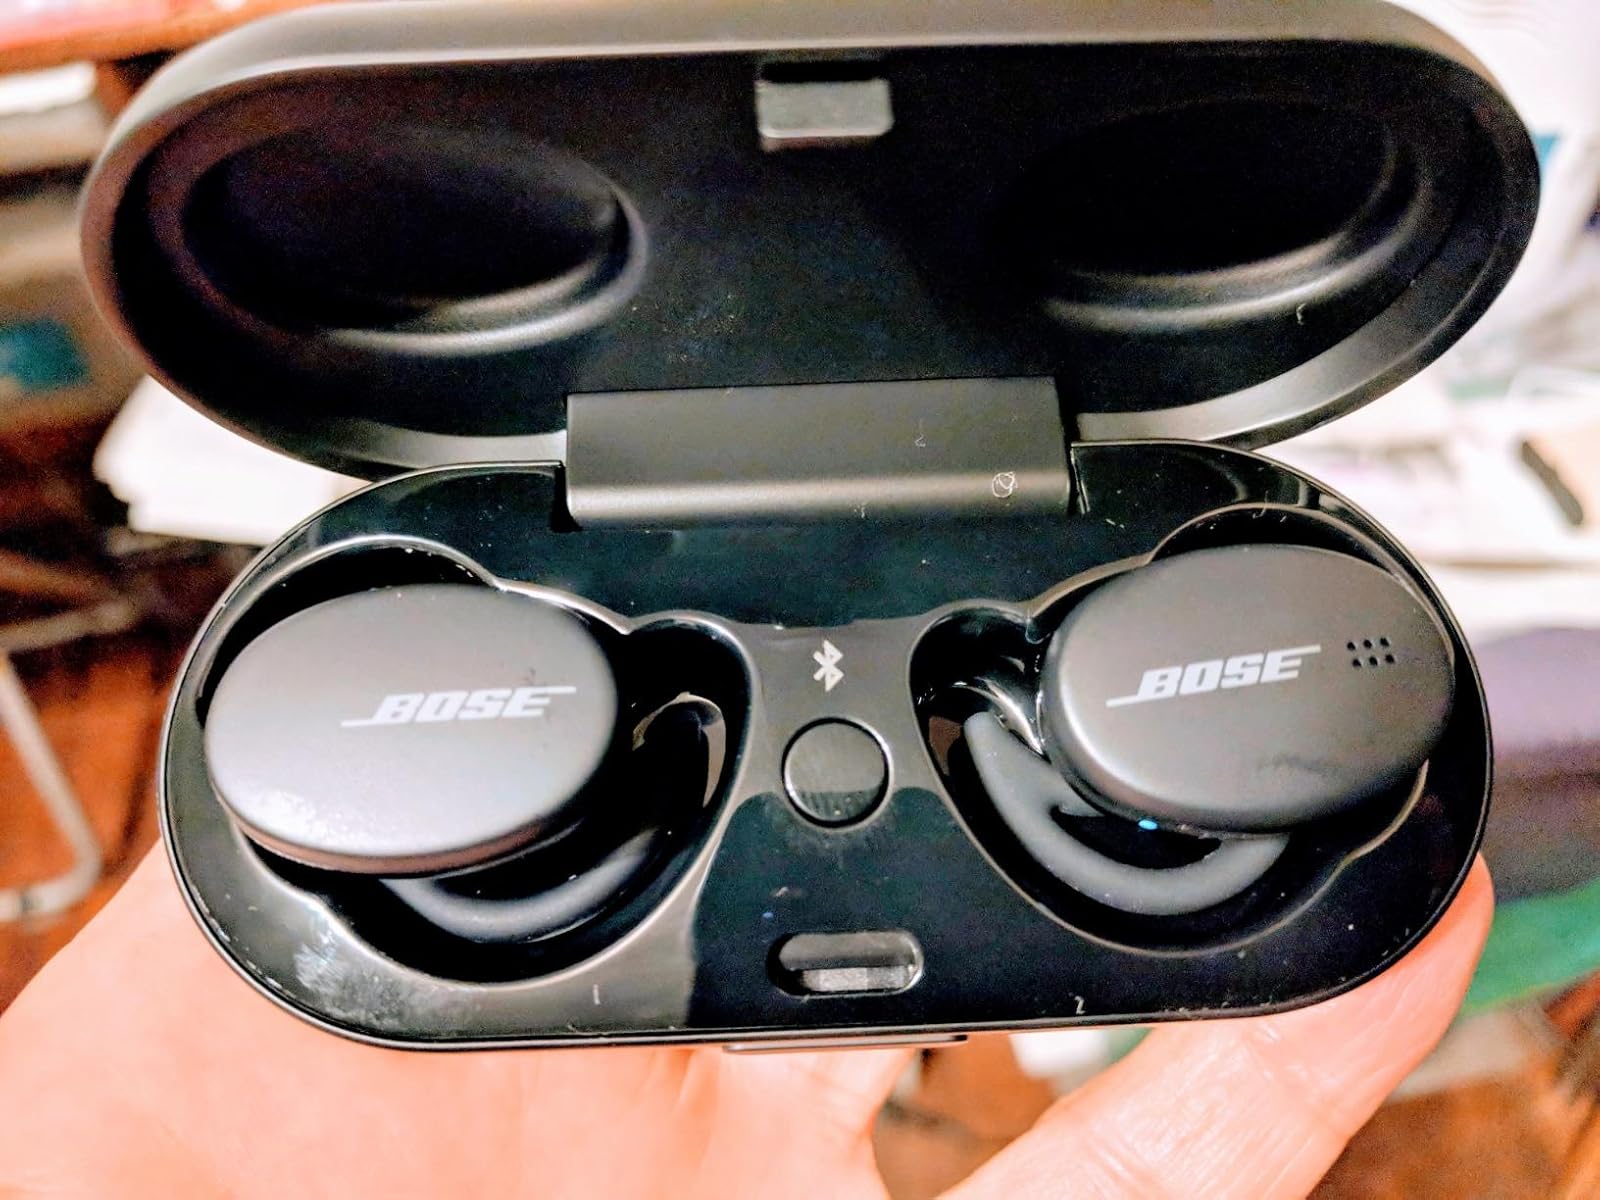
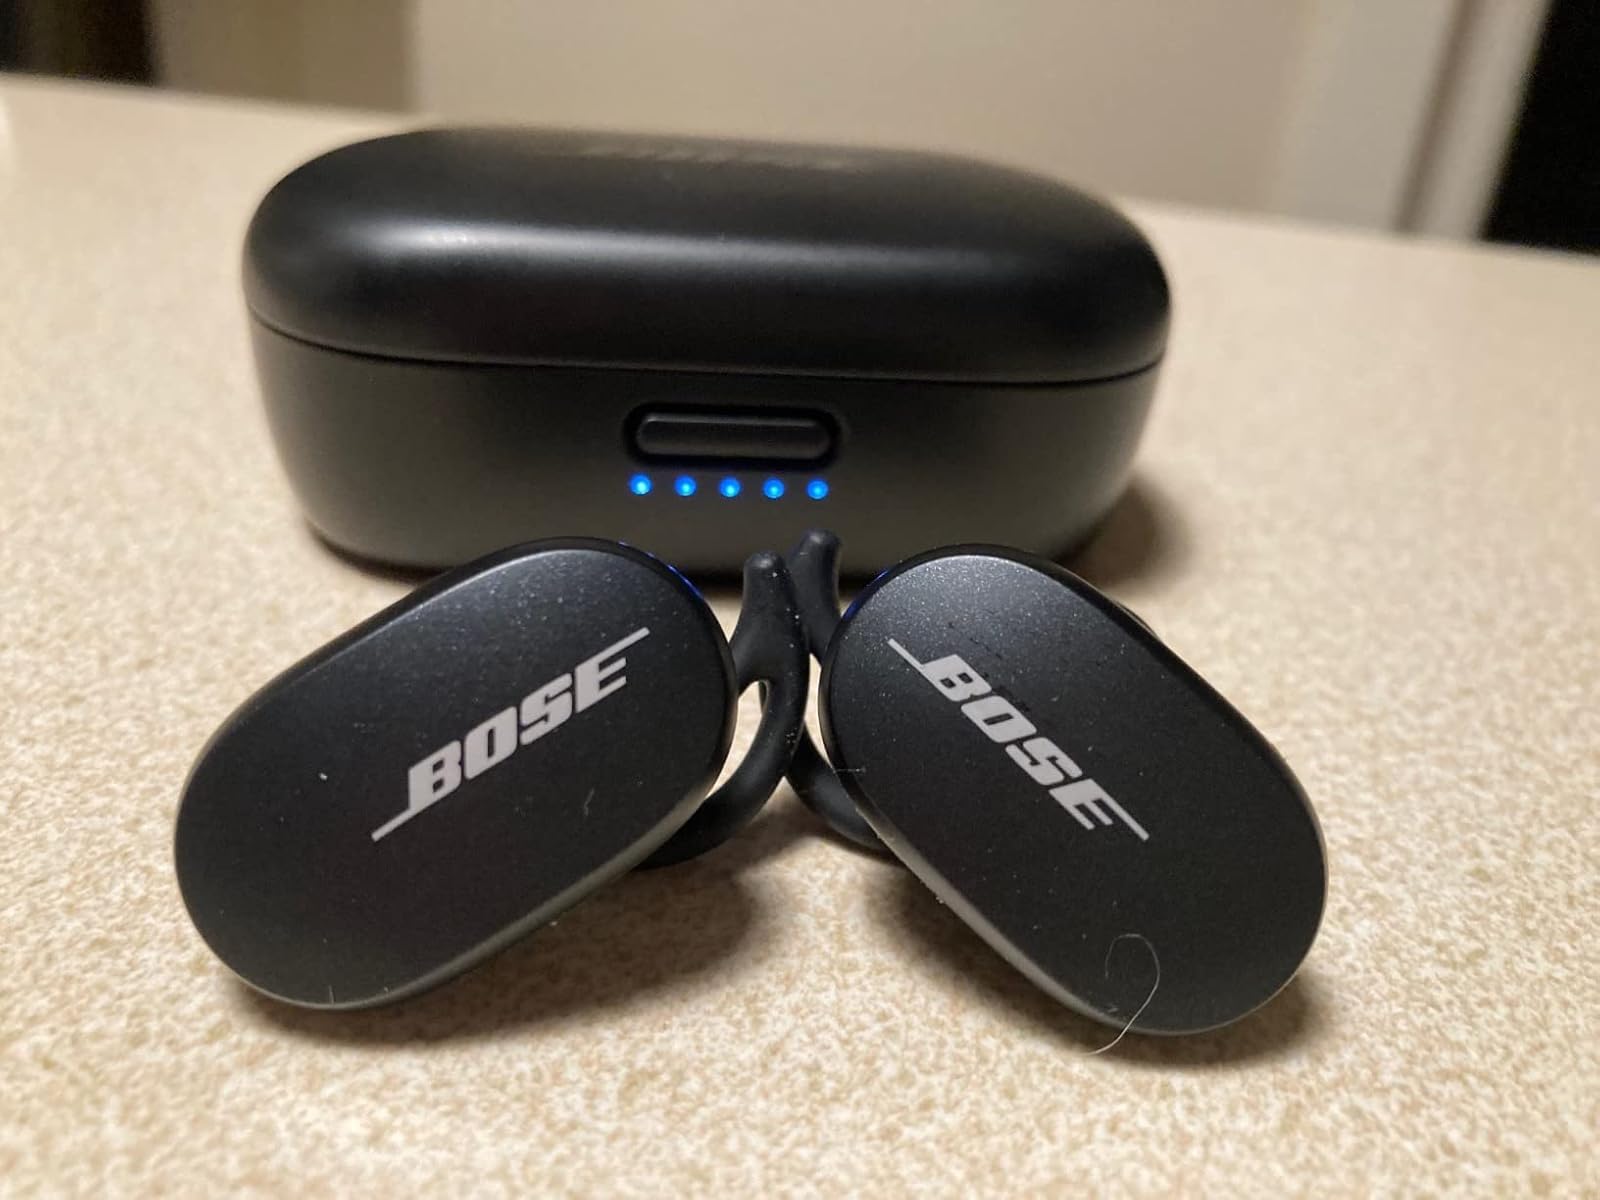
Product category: earbuds
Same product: no